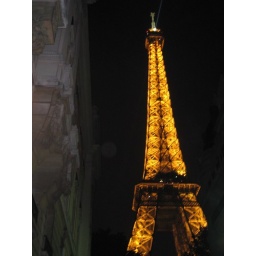
Grossish building to the left; Gorgeous tower in the middle